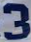
Number: 3